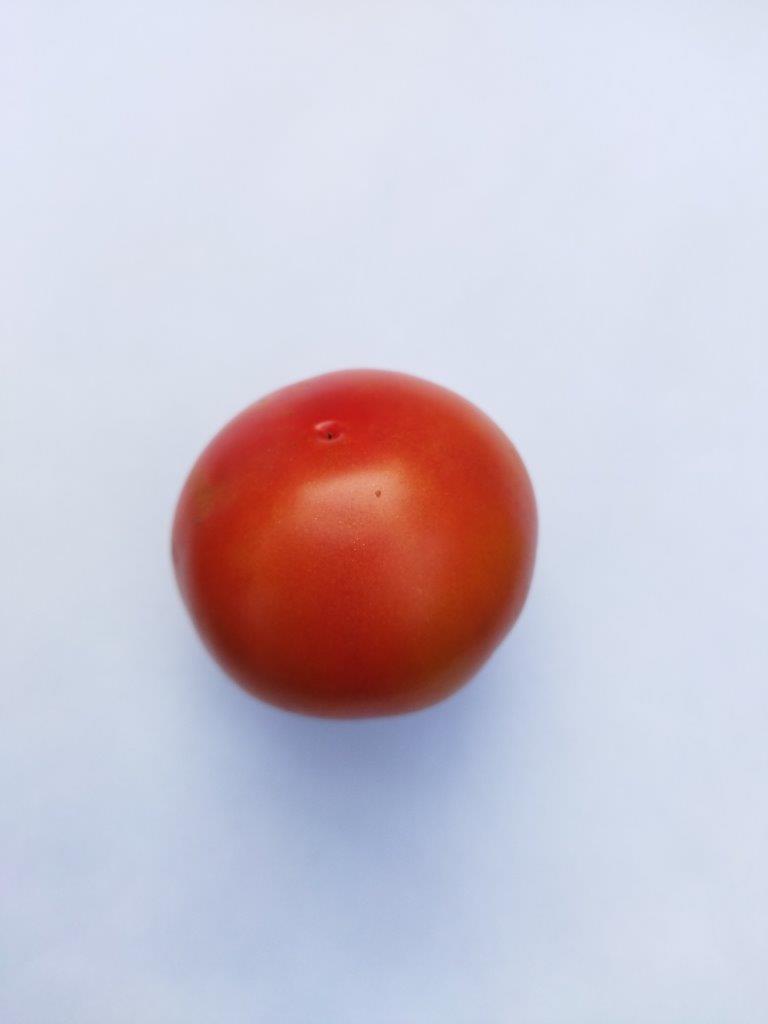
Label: Fresh